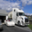
Label: truck